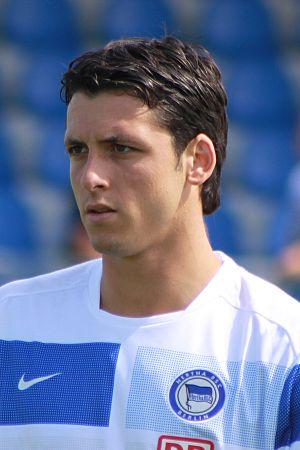
Gojko Kačar, né le 26 janvier 1987 à Novi Sad en Yougoslavie, est un footballeur international serbe qui évolue au poste de milieu défensif au Anorthosis Famagouste FC à Chypre.